Glutamate decarboxylase

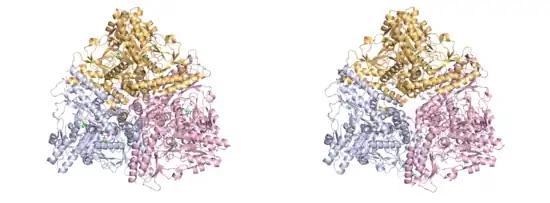
Hexameric E. coli GAD conformational transition: low-pH (left), neutral pH (right).

Despite an extensive sequence similarity between the two genes, GAD65 and GAD67 fulfill very different roles within the human body. Additionally, research suggests that GAD65 and GAD67 are regulated by distinctly different cellular mechanisms.